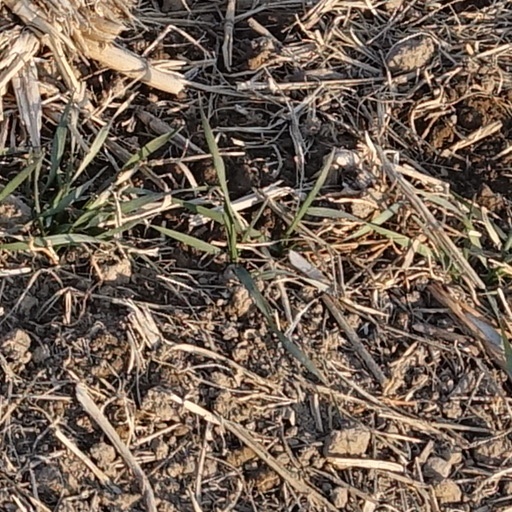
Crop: wheat